Little League Baseball: Championship Series

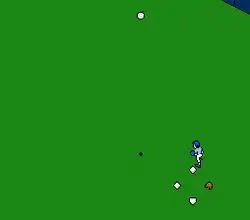
Trying to catch the ball in the outfield.

The player gets a choice between 16 Little League Baseball teams from around the world, ranging from Texas and Puerto Rico to Chinese Taipei.